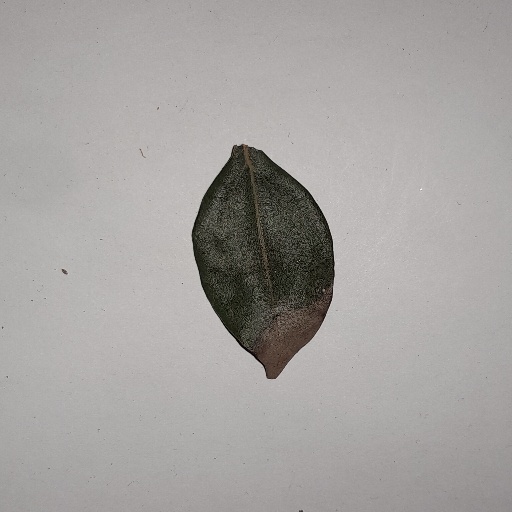
Species: Camphor
Leaf condition: Bacterial Spot